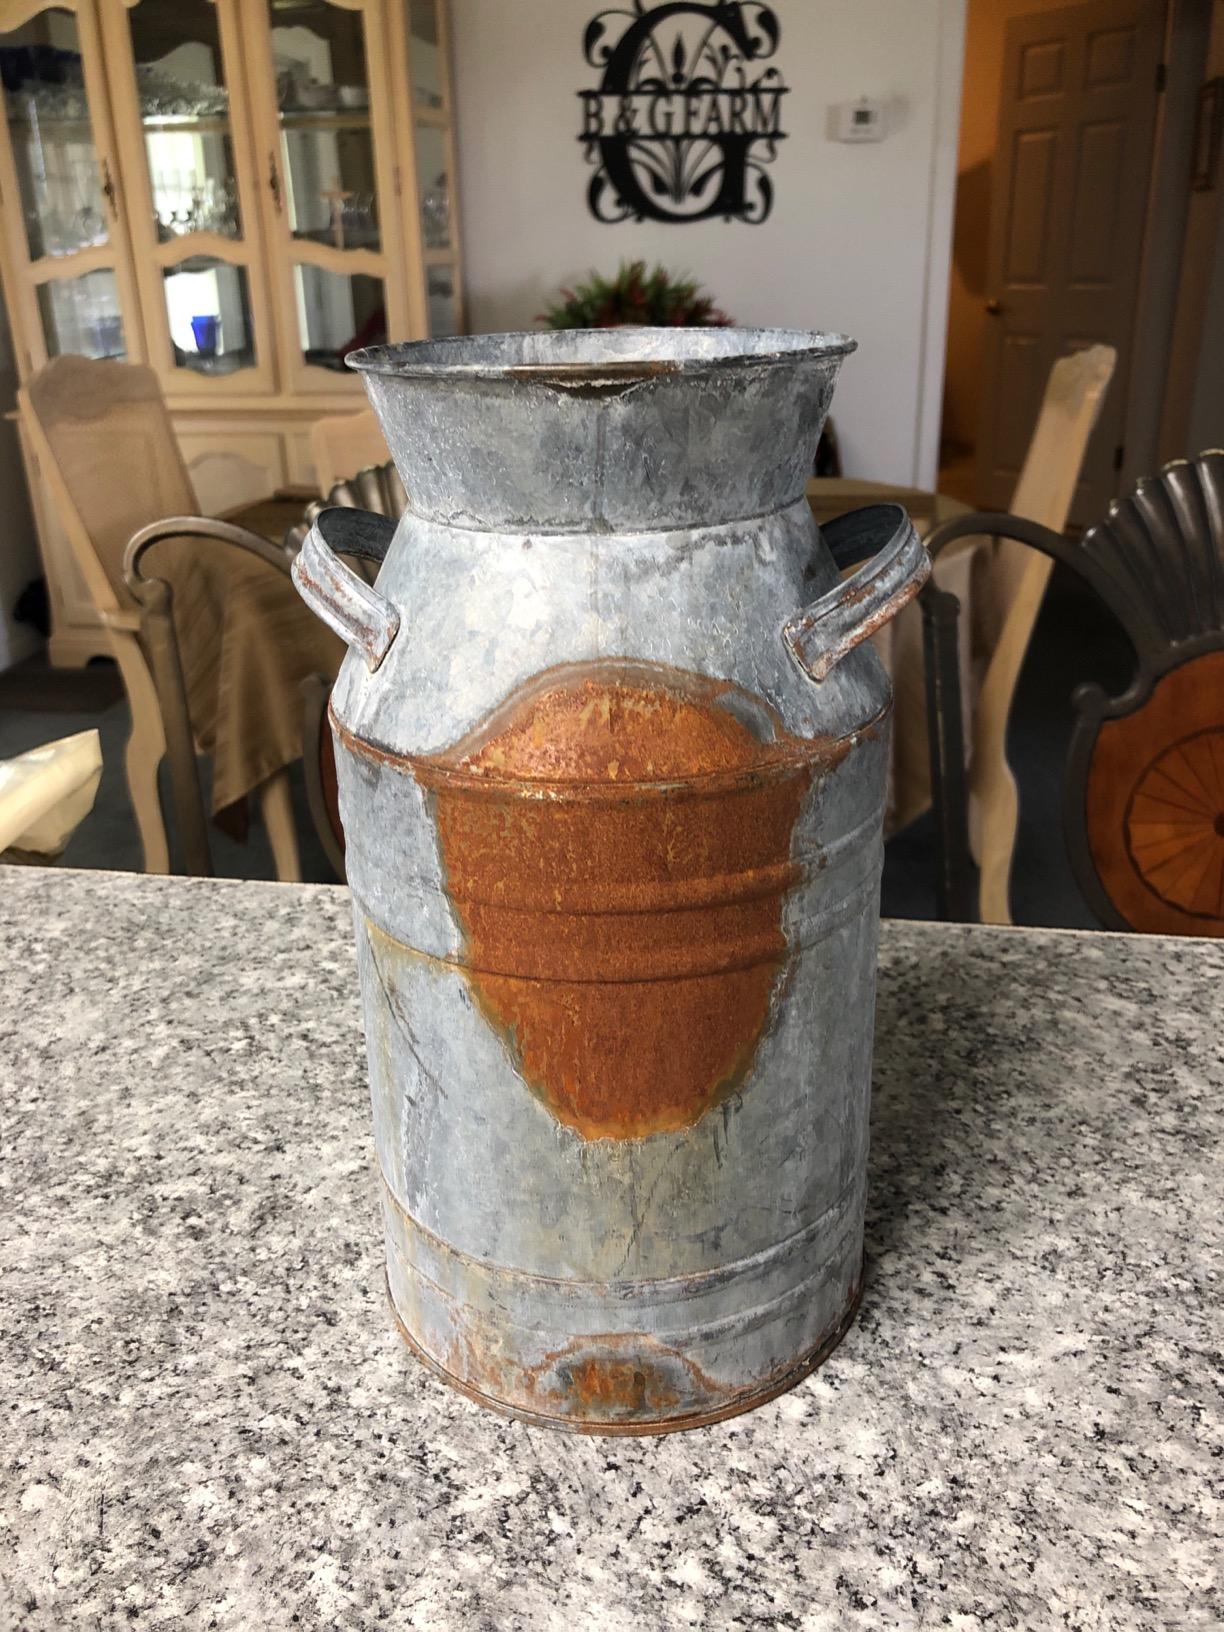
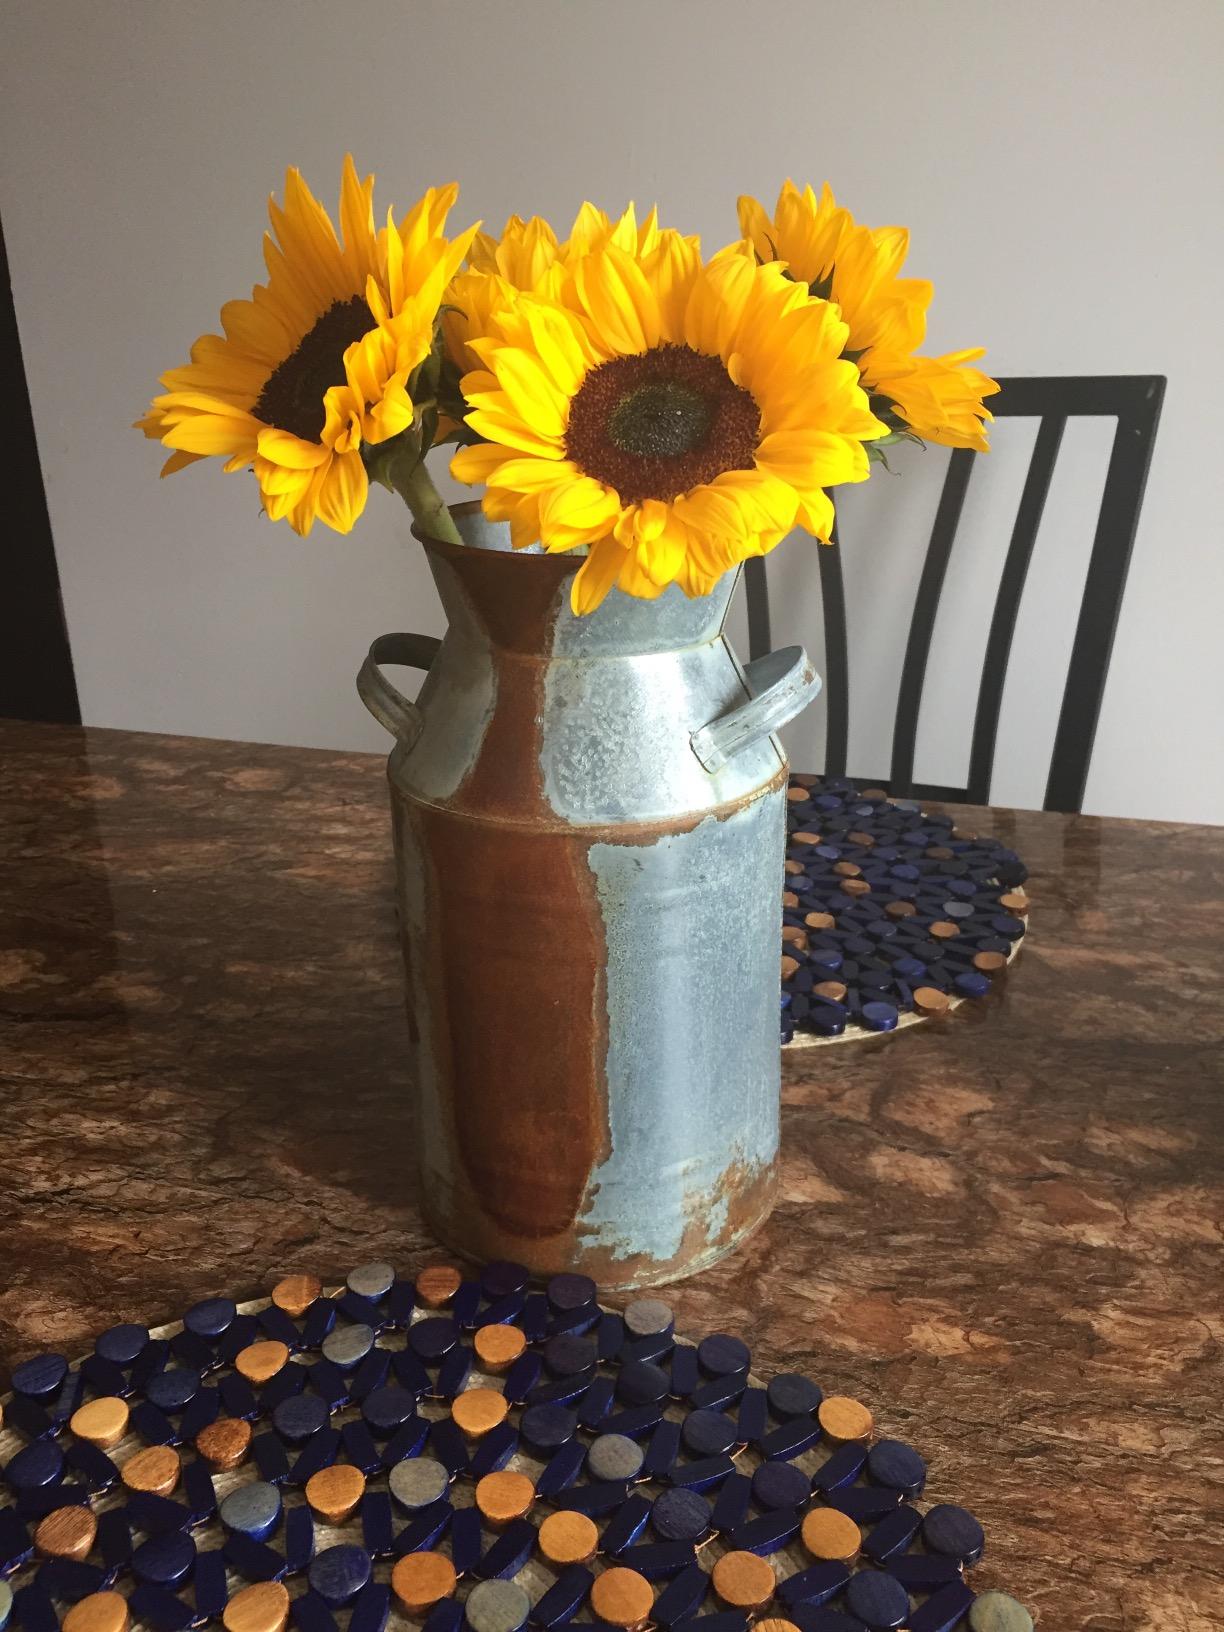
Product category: vase
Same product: yes